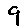
Label: 9